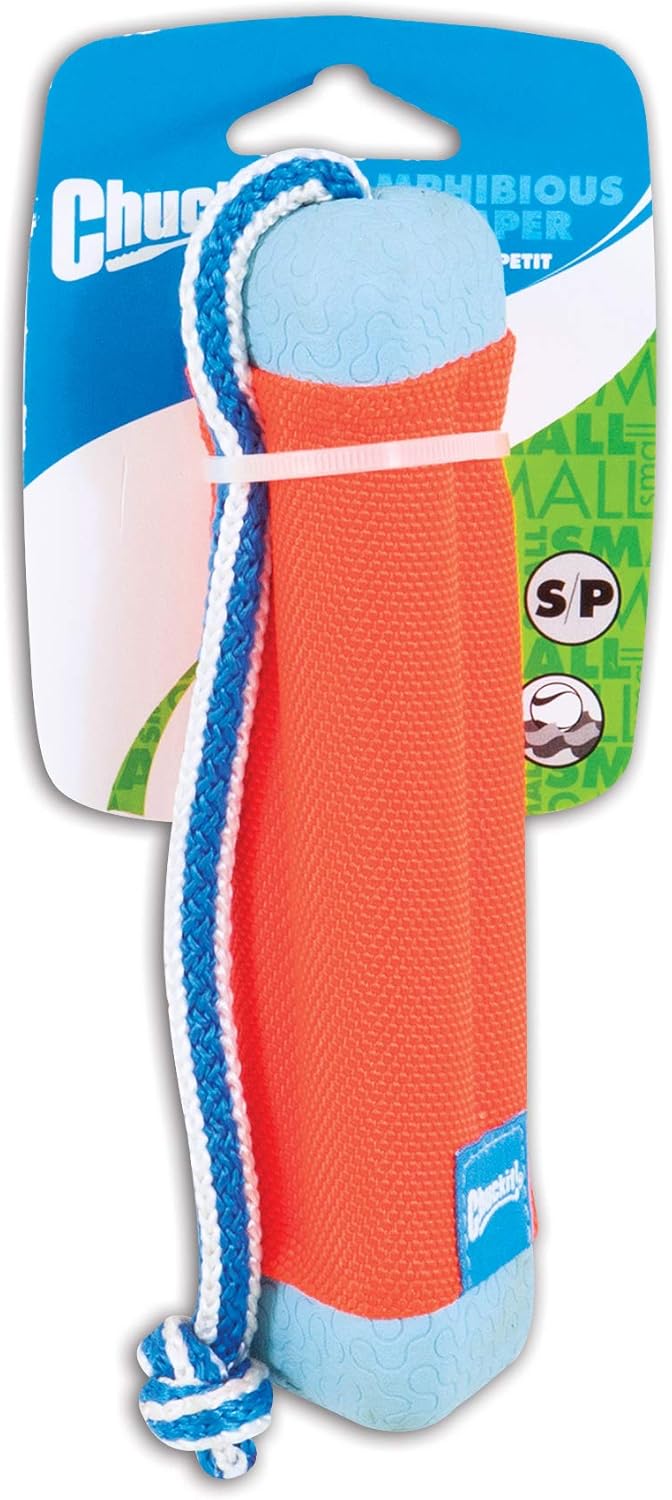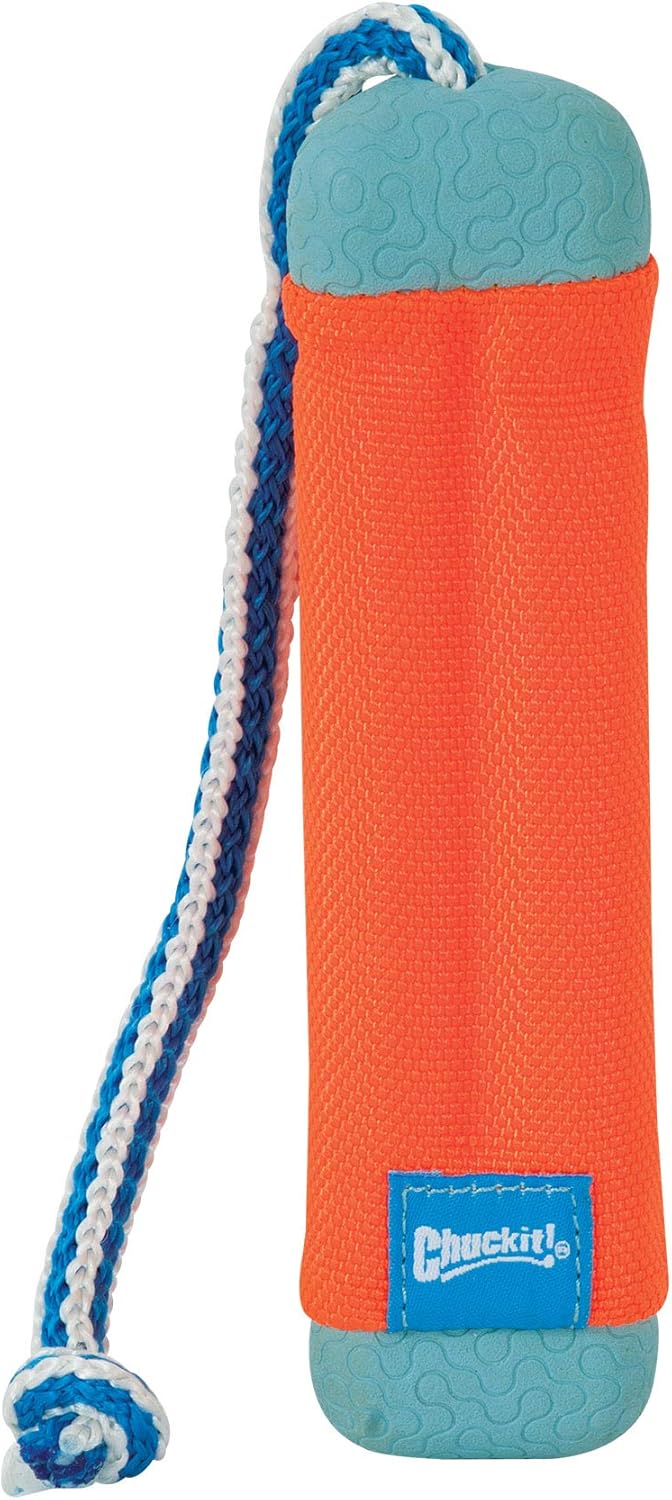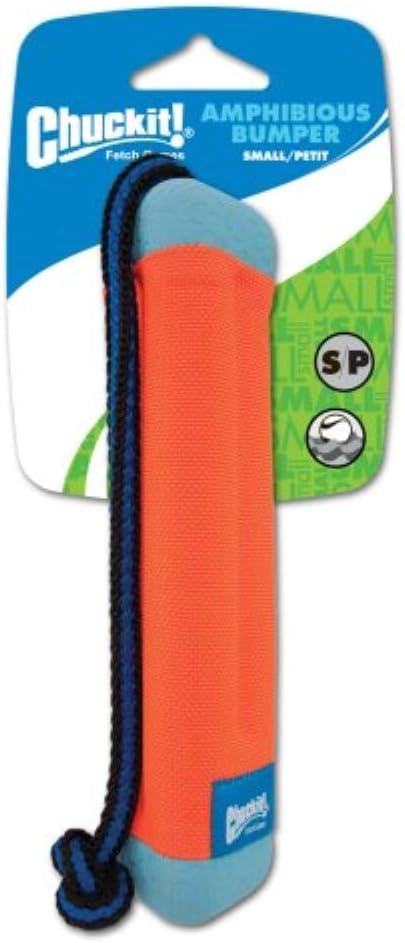
ChuckIt! Amphibious Bumper Fetch and Float Dog Toy, Small (Colors Vary)
Category: Pet Supplies
The Chuckit! Amphibious Bumper is the ideal fetching, floating toy for water-loving dogs. Featuring a buoyant memory foam and rubber construction, this floating dog toy allows exciting games of fetch by the pool or on the beach. The knotted, non-slip rope handle allows pet parents to keep a firm grip and easily direct throws during fetch. Durable for outdoor play, the rubber and foam construction withstands repeated throwing and catching for long-term use. The dog fetch toy's soft nylon exterior is gentle on dogs' mouths for comfortable catching and carrying. Designed with bright orange and blue colors, both pets and pet parents can easily spot the bumper dog toy in tall grass or on water, making the bumper an excellent addition to your dog water toys. Available in small and medium sizes, a wide range of dogs can enjoy fetch with the versatile Chuckit! Tri-Bumper.
Features: Dog Water Fetch Toy: This colorful bumper chew toy is designed with lightweight memory foam for fetching fun at the pool, beach or lake The bumper rope toy is knotted for a secure grip | Pet Toys: Get ready for bonding fun with your dogs cats Check out a variety of our pet toy products such as frisbees, perches mirrors for birds, prey wand toys for cats, plush toys, light-up interactive toys more | Chuckit Fetch Toys: Chuckit creates toys that enrich the human-animal bond bright colors help dogs puppies stay engaged Checkout Chuckit for ball launchers, bouncy balls, frisbees, indoor dog toys, glow toys more | Just For Pets: Petmate makes a variety of pet products for dogs, cats, chickens other small furry friends Check out our brands such as Aspen Pet, Arm Hammer, Booda, Chuckit, Jackson Galaxy more